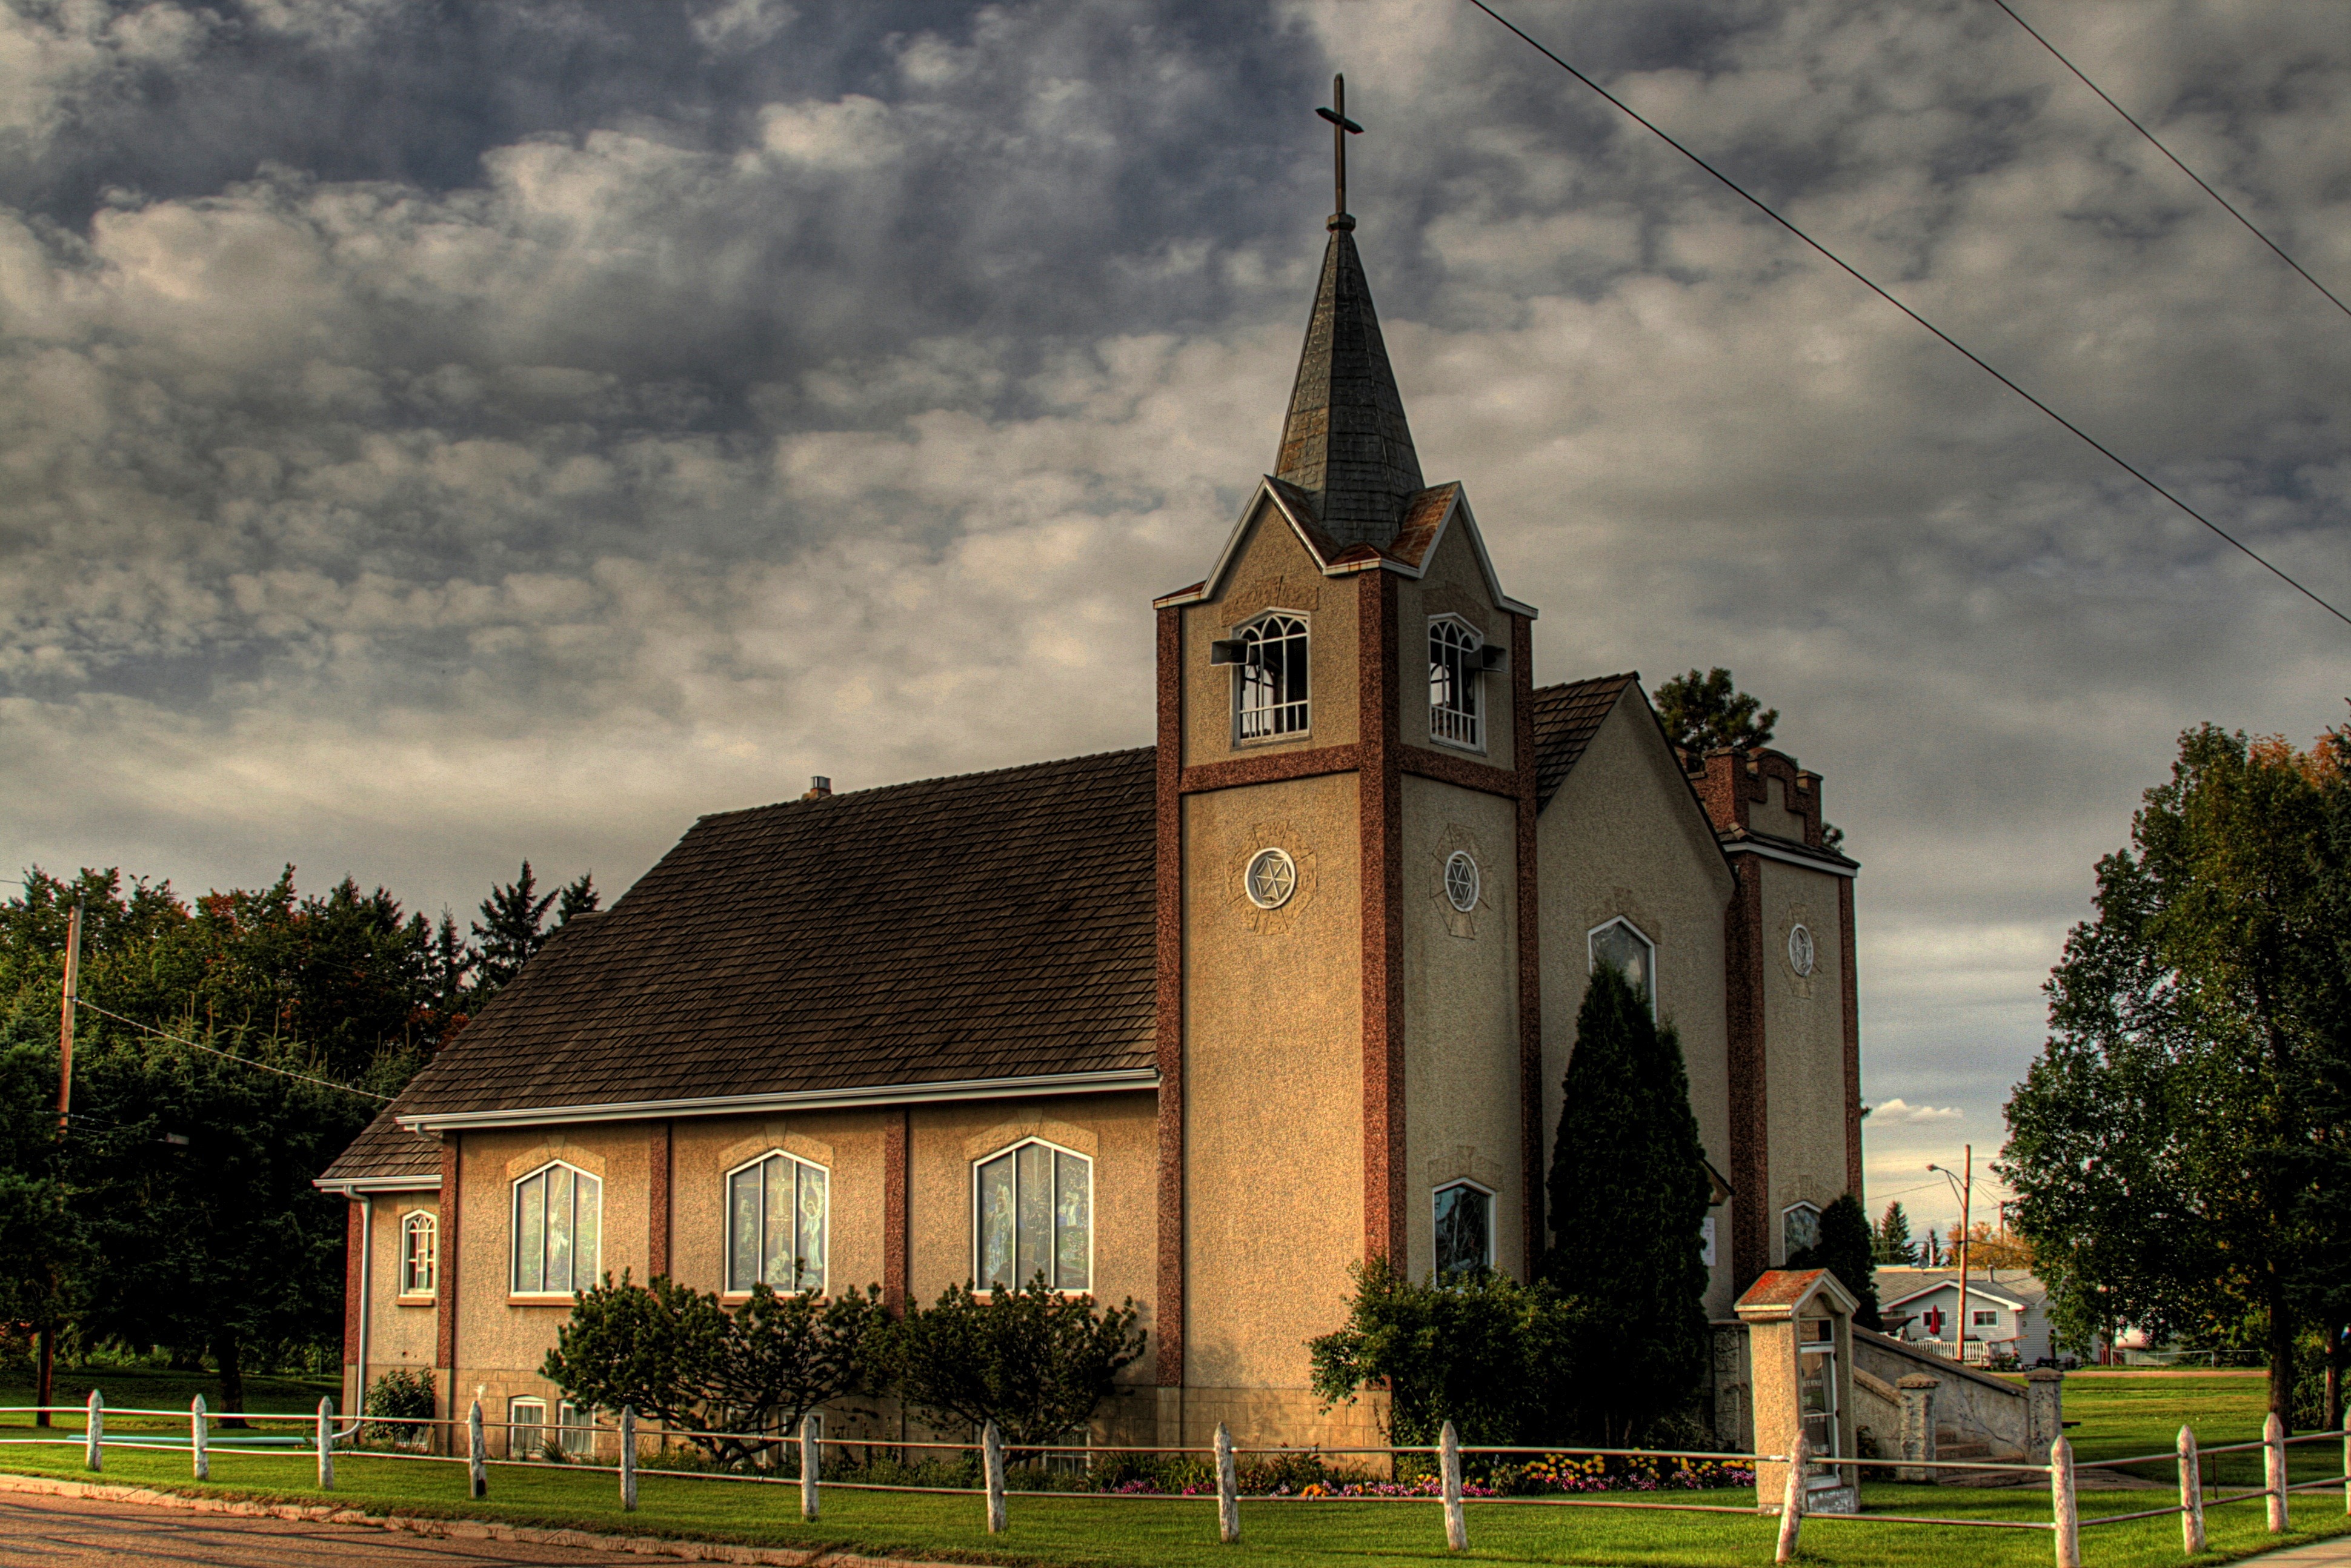
landscape, nature, architecture, structure, sky, house, building, chateau, scenic, church, chapel, place of worship, plants, trees, outside, clouds, canada, monastery, estate, alberta